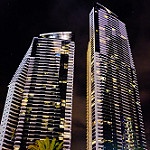
Label: buildings